Legislative Palace of Uruguay

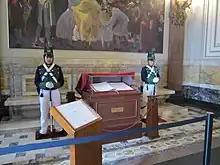
Guards guarding the Constitution

This hall is usually used for art exhibitions, concerts and other events. It has been the site of the lying in state of former presidents and ministers and lying in honor of several Uruguayan personalities, such as Juana de Ibarbourou (who also received the title of ""Juana of America"" there in 1929), Mario Benedetti, China Zorrilla, Carlos Páez Vilaró, Eduardo Galeano, Carlos Maggi and Alcides Ghiggia. In addition, the Hall of the Lost Steps preserves the original copies of the Constitution of 1830 and the Declaration of Independence of 1825.